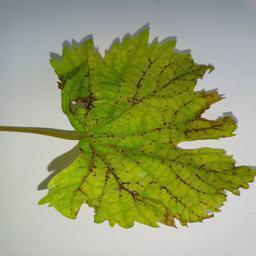
Label: Bacterial Leaf Spot